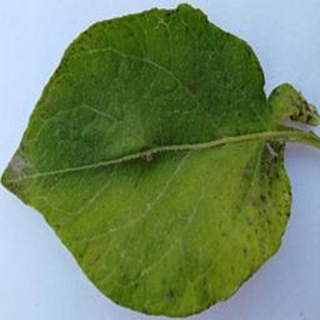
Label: potato_early_blight